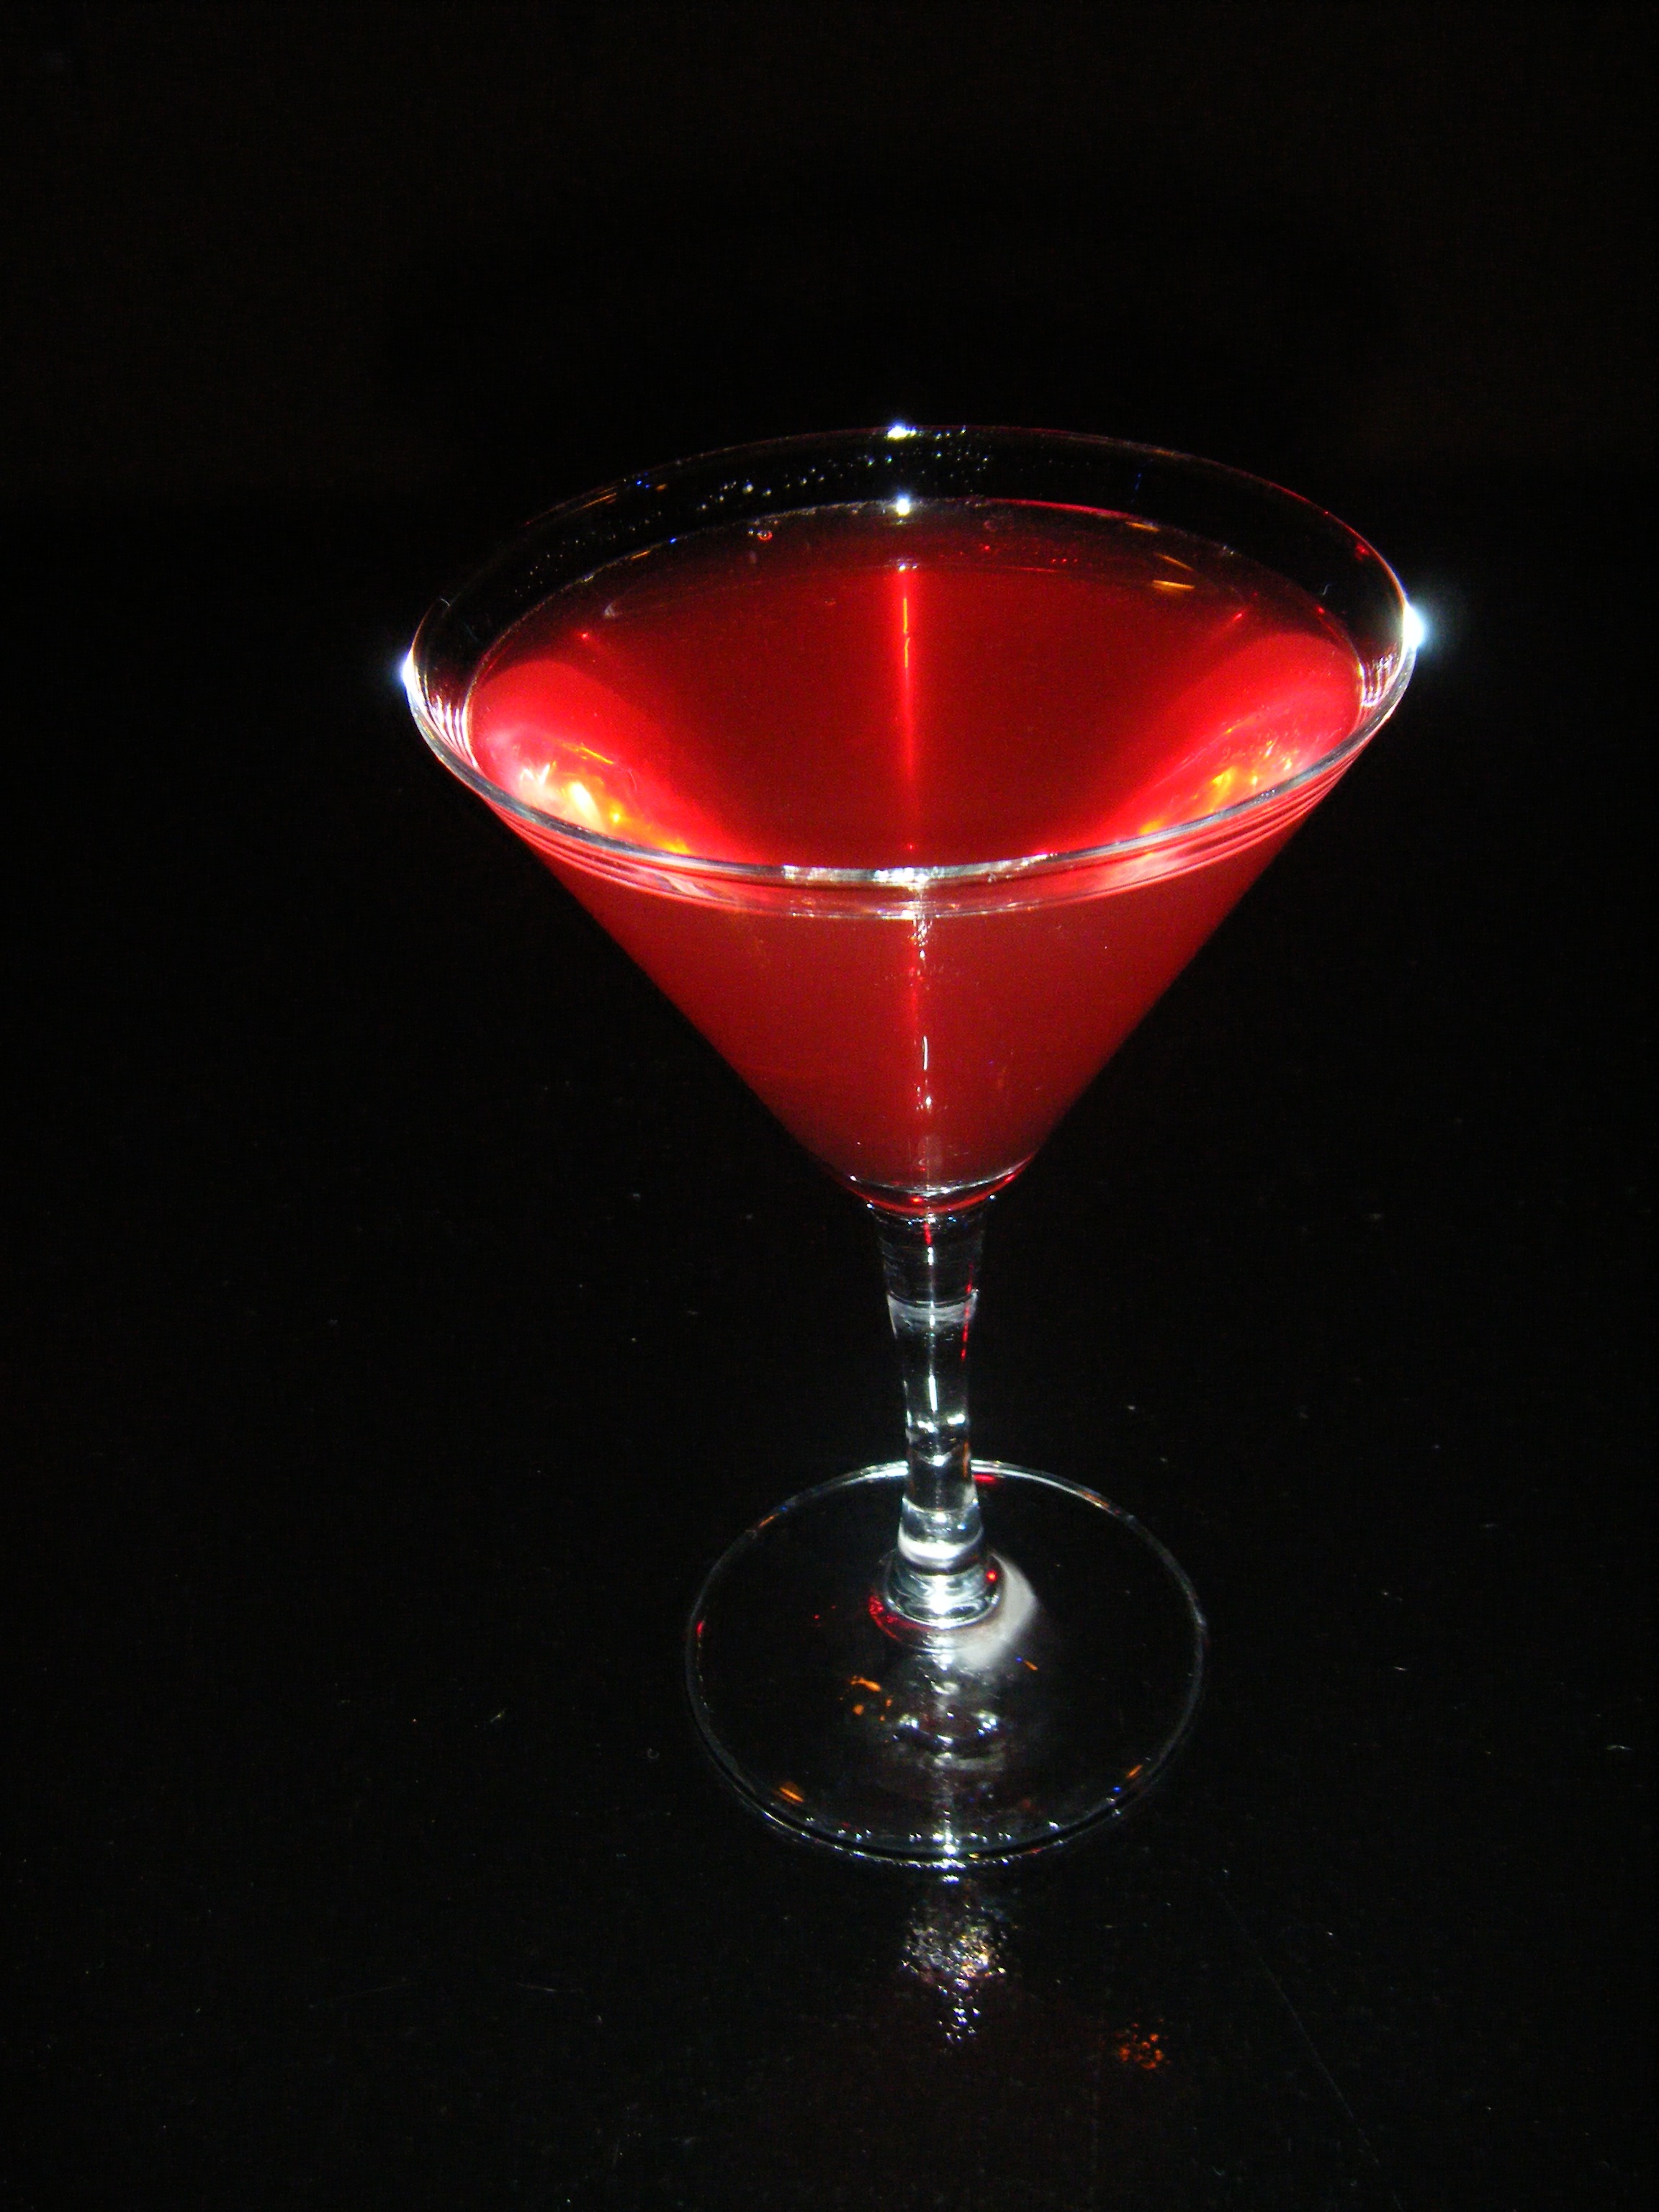
glass, red, drink, nightlife, alcohol, cocktail, martini, cheers, party, liqueur, cosmopolitan, alcoholic beverage, distilled beverage